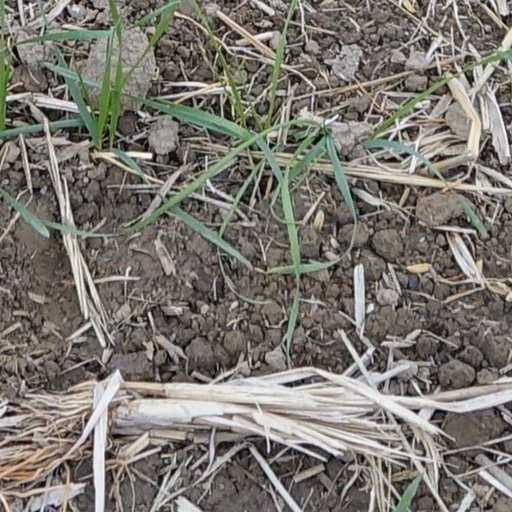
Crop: wheat